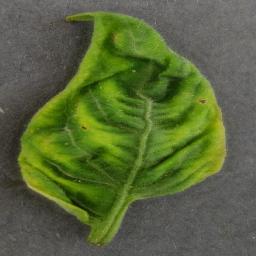
Label: Tomato___Tomato_Yellow_Leaf_Curl_Virus